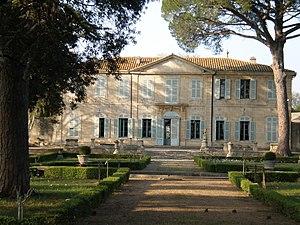
Le Château de la Mogère (Montpellier, Hérault 34)
Le château de la Mogère, localisé à Montpellier près du nouveau quartier d’Odysseum, est une folie montpelliéraine caractéristique, construite en 1715 et classé monument historique depuis 1945.
Le Retour de Casanova est un film réalisé par Édouard Niermans et sorti en 1992.
Une folie désigne, dans la région montpelliéraine, une maison de plaisance bâtie sous l'Ancien Régime par la noblesse de robe ou la riche bourgeoisie de la ville. Elle se distingue par un vocabulaire architectural et une organisation qui lui sont propres. Les folies montpelliéraines connaissent un âge d'or au XVIIIᵉ siècle sous l'impulsion d'architectes locaux, notamment la dynastie des Giral. De nos jours, ces édifices sont pour la plupart classés ou inscrits aux monuments historiques.
Ce tableau présente la liste de tous les monuments historiques, classés ou inscrits, de la ville de Montpellier, Hérault, en France.
Les Giral sont une dynastie d'architectes et entrepreneurs montpelliérains, actifs de 1660 à la Révolution française. En l'espace de trois générations, les membres de cette famille édifient de nombreuses demeures pour les aristocrates et riches bourgeois languedociens : hôtels, châteaux, folies. Leurs travaux incluent aussi des commandes religieuses et publiques.